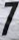
Number: 7